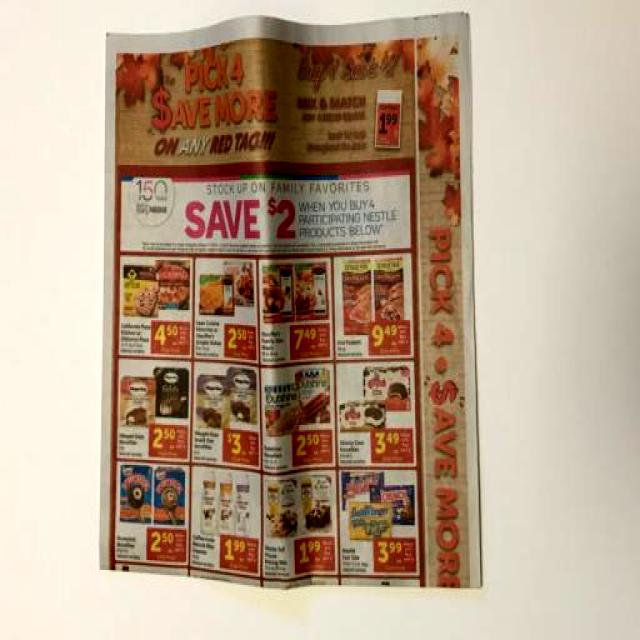
Label: Paper